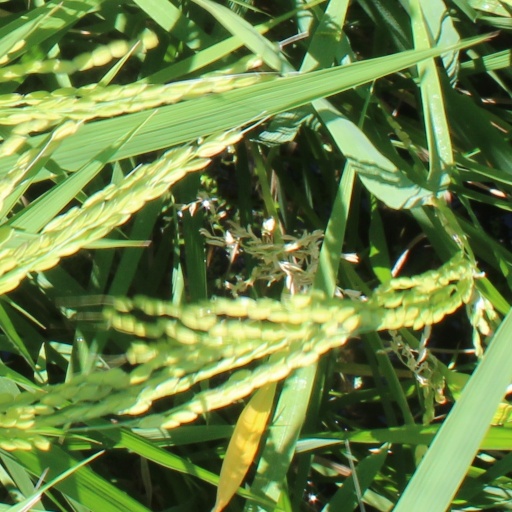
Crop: rice